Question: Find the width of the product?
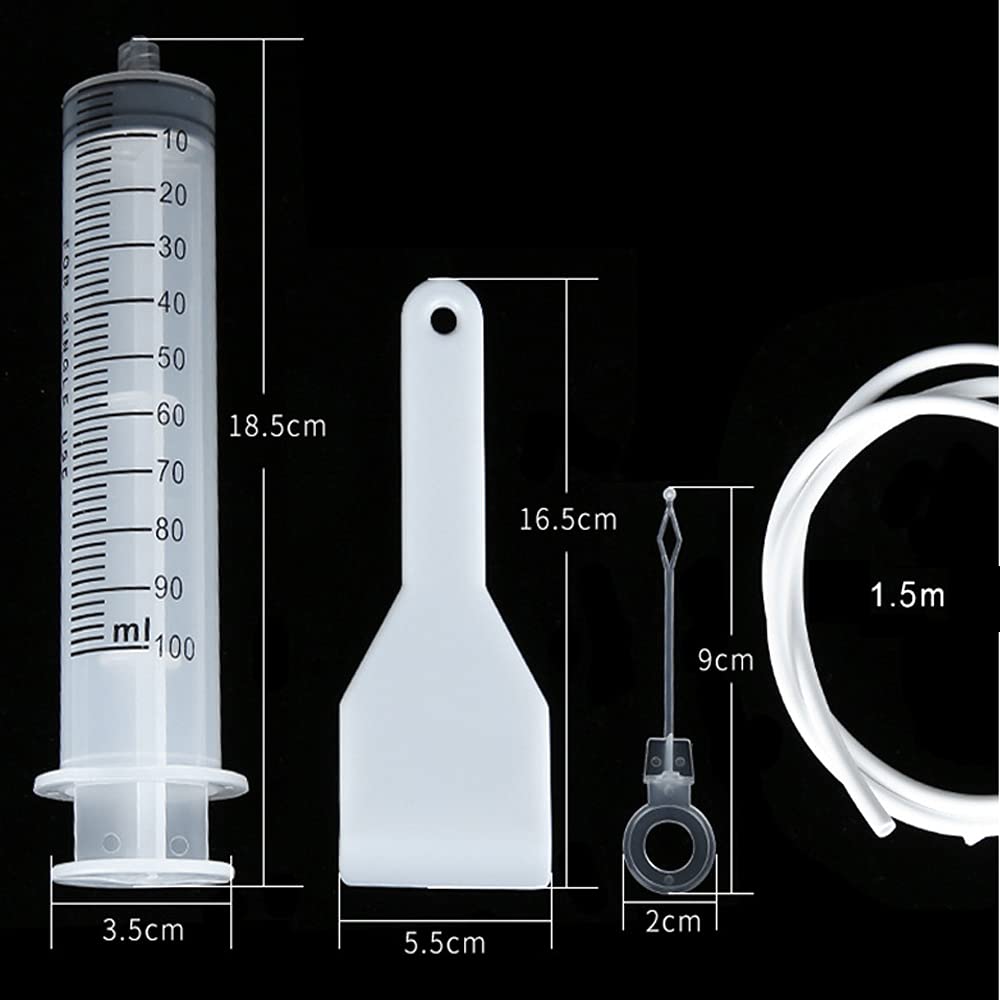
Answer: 5.5 centimetre